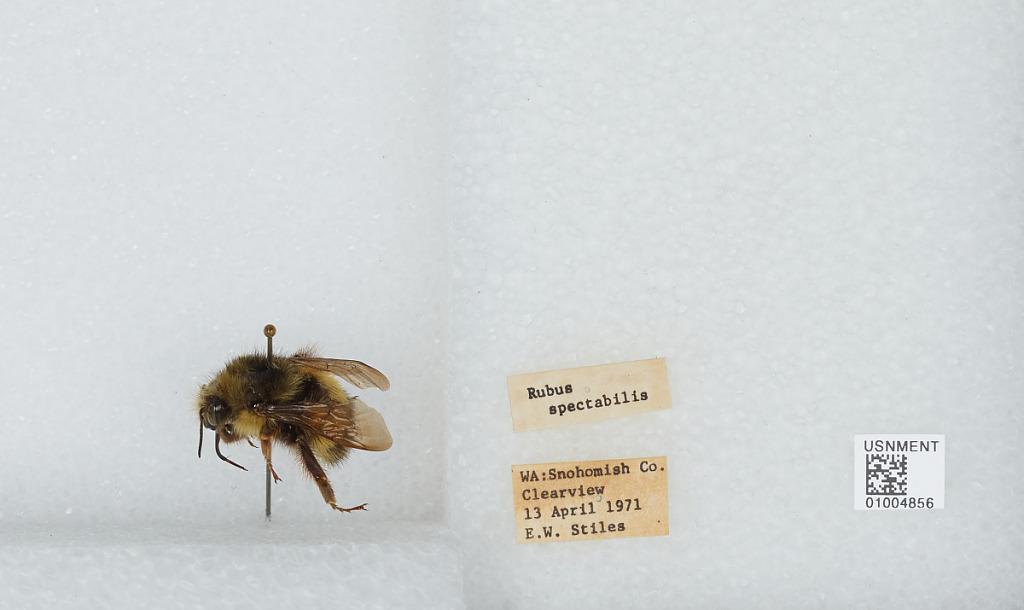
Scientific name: Bombus (Pyrobombus) flavifrons Cresson
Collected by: E. Stiles
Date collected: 1971-4-13
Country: United States
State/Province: Washington
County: Snohomish
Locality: Clearview
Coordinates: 47.8292, -122.145